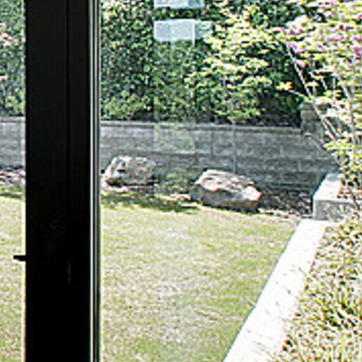
Material: glass